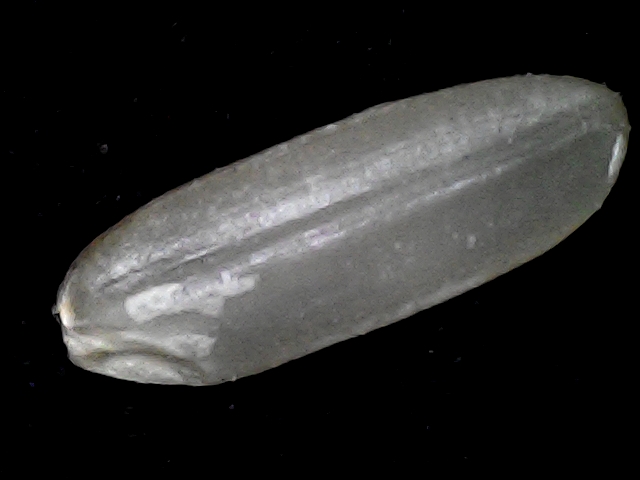
Rice variety: BD72